2015 Formula Renault 2.0 Northern European Cup

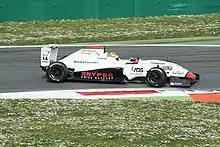
2015 champion, Louis Deletraz

The 2015 Formula Renault 2.0 Northern European Cup was the tenth Formula Renault 2.0 Northern European Cup season, an open-wheel motor racing series for emerging young racing drivers based in Europe.